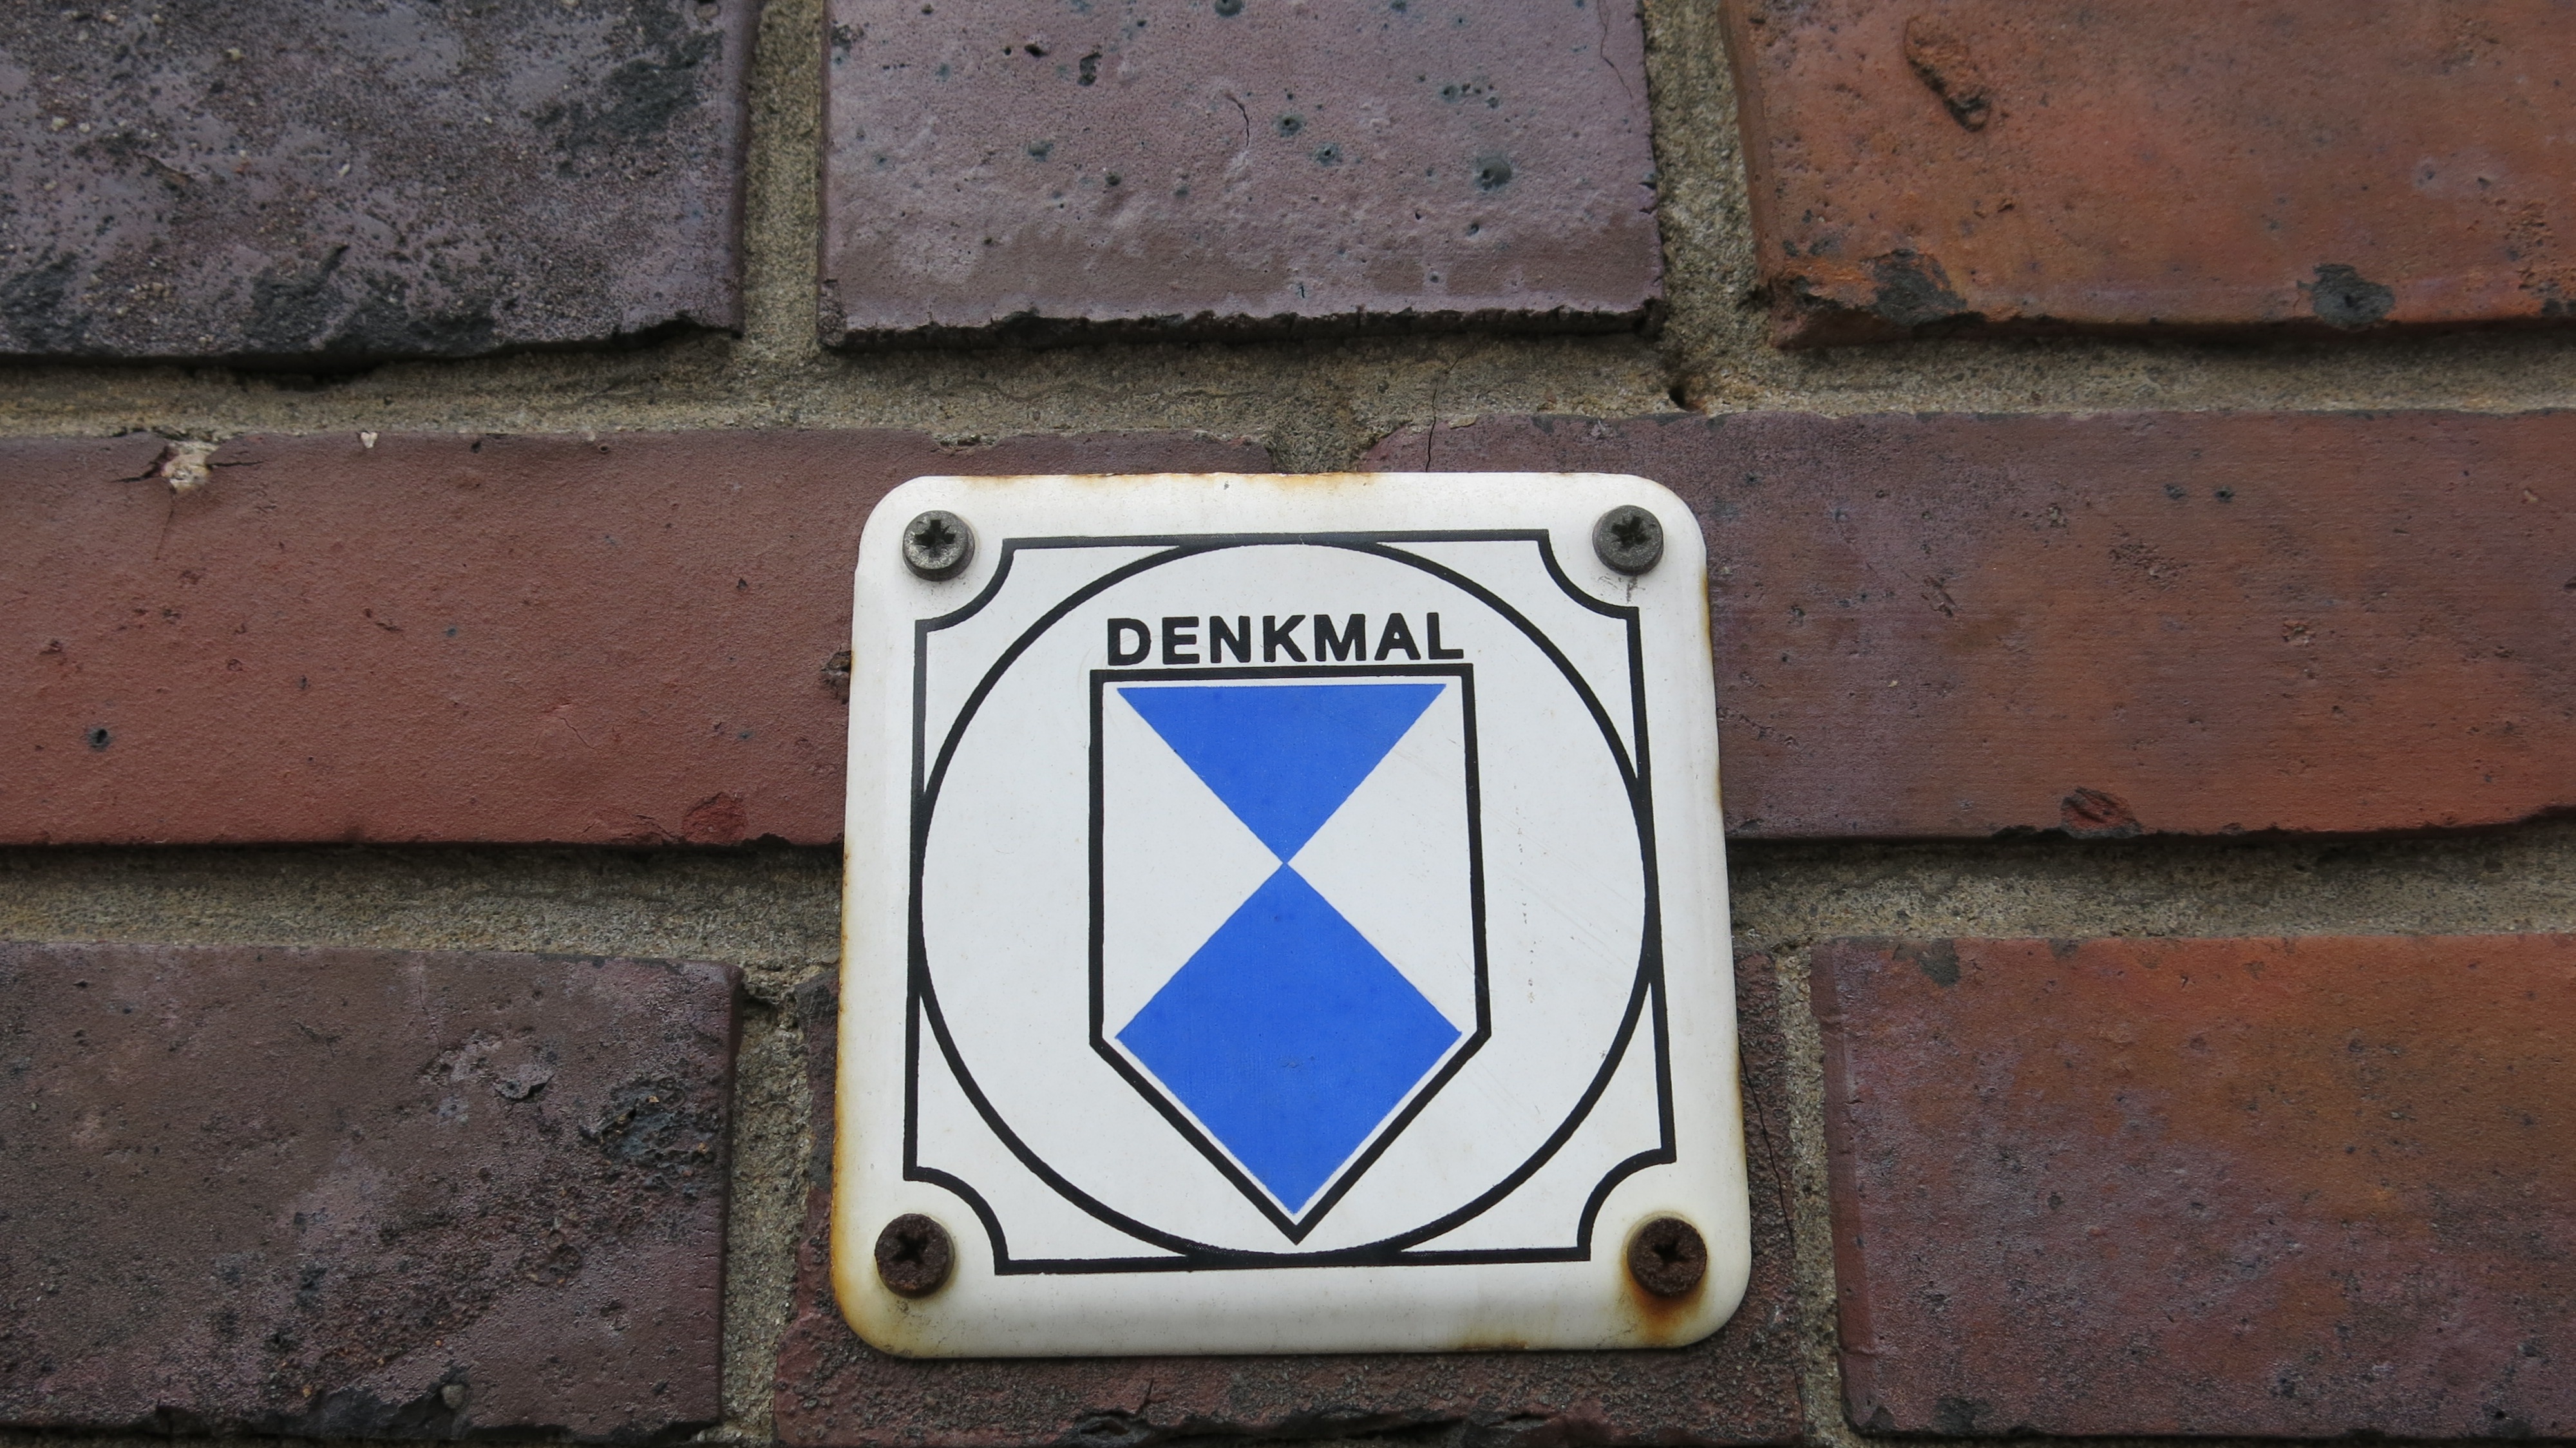
architecture, number, wall, sign, symbol, blue, street sign, signage, art, shield, shape, enamel, traffic sign, historic preservation, to protecting cultural assets, house numbering